Least squares

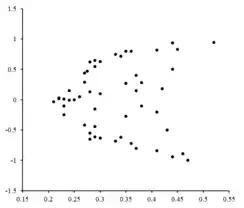
"Fanning Out" Effect of Heteroscedasticity

If the residual points had some sort of a shape and were not randomly fluctuating, a linear model would not be appropriate. For example, if the residual plot had a parabolic shape as seen to the right, a parabolic model formula_18 would be appropriate for the data. The residuals for a parabolic model can be calculated via formula_19.